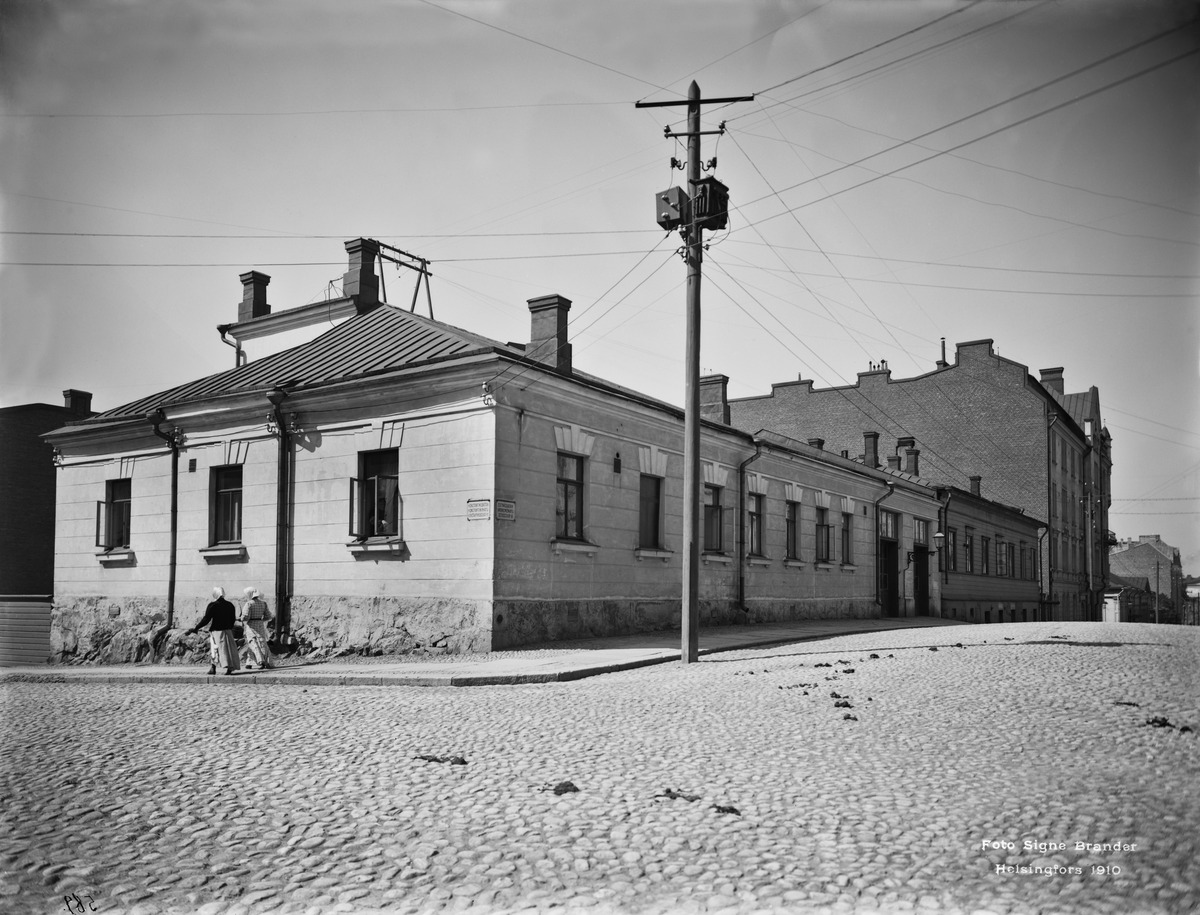
Vironkatu 2, 4, 6 - Konstantininkatu (=Meritullinkatu) 12b
sisällön kuvaus: Vironkatu 2, 4, 6 - Konstantininkatu (=Meritullinkatu) 12b. mustavalkoinen
Kuvaaja: Brander, Signe, valokuvaaja
Ajankohta: kuvausaika 1910
Paikka: Suomi, Uusimaa, Helsinki, Kruununhaka Helsinki, Vironkatu 2, 4, 6, Meritullinkatu 12b